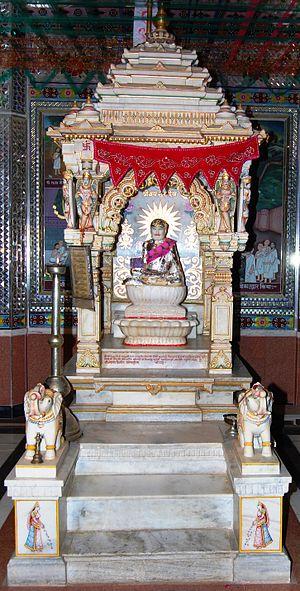
L'Acarya Rajendrasuri appelé aussi Acarya Vijayarajendrasuri a été un érudit, responsable d'ordre dans le jaïnisme suivant la branche shvetambara. Il est né Bharatpur au Rajasthan, en Inde, et, son nom à l'état civil était : Ratnaraj Parak. Très tôt il a suivi la voie du jaïnisme mais une voie intermédiaire celle des yatis : ces mi-moines, mi-laïcs qui peuvent posséder certaines affaires comme des chaussures. Son travail le plus reconnu à l'heure actuelle est un dictionnaire de 9 200 pages, soit 60 000 mots en prakrit sur le jaïnisme; une œuvre unique, en sept tomes. L'Acarya Rajendrasuri a aussi publié des commentaires sur les textes sacrés : les Agamas et a compilé des recueils d'hymnes. Il a participé à la restauration de nombreux temples.